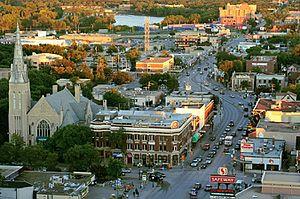
La route 62 est une route artérielle majeure nord-sud à Winnipeg, Manitoba, au Canada, possédant 8 noms de rues différents.
Osborne Village est un quartier de Winnipeg, Manitoba. Son nom vient d’Osborne Street, une rue sur la route 62, qui traverse le centre de la zone du village.